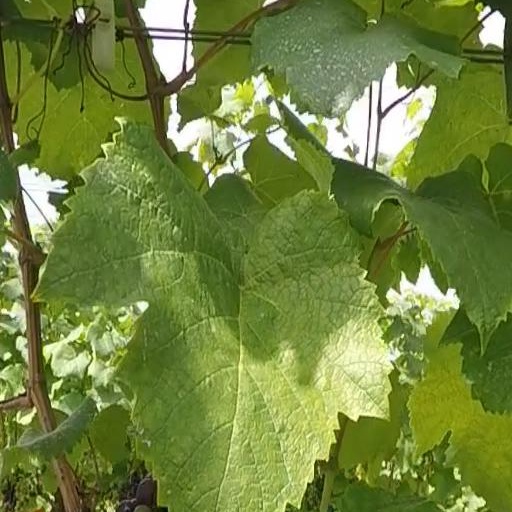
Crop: grape